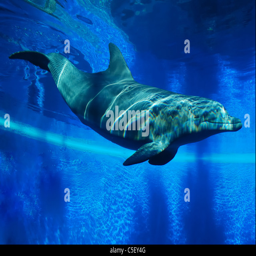
swimming in large aquarium with deep blue background